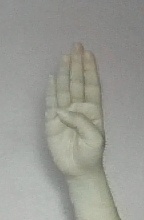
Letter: kaaf